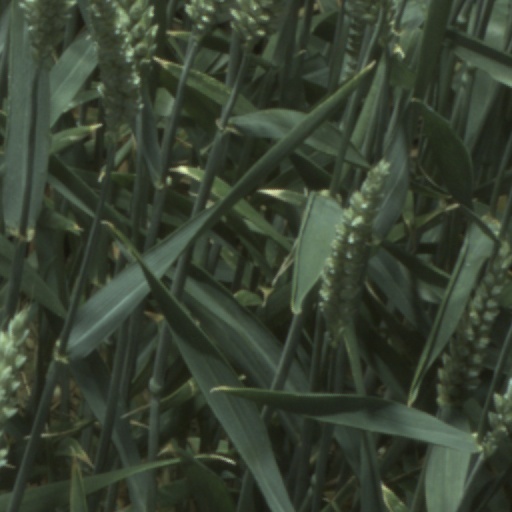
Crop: wheat